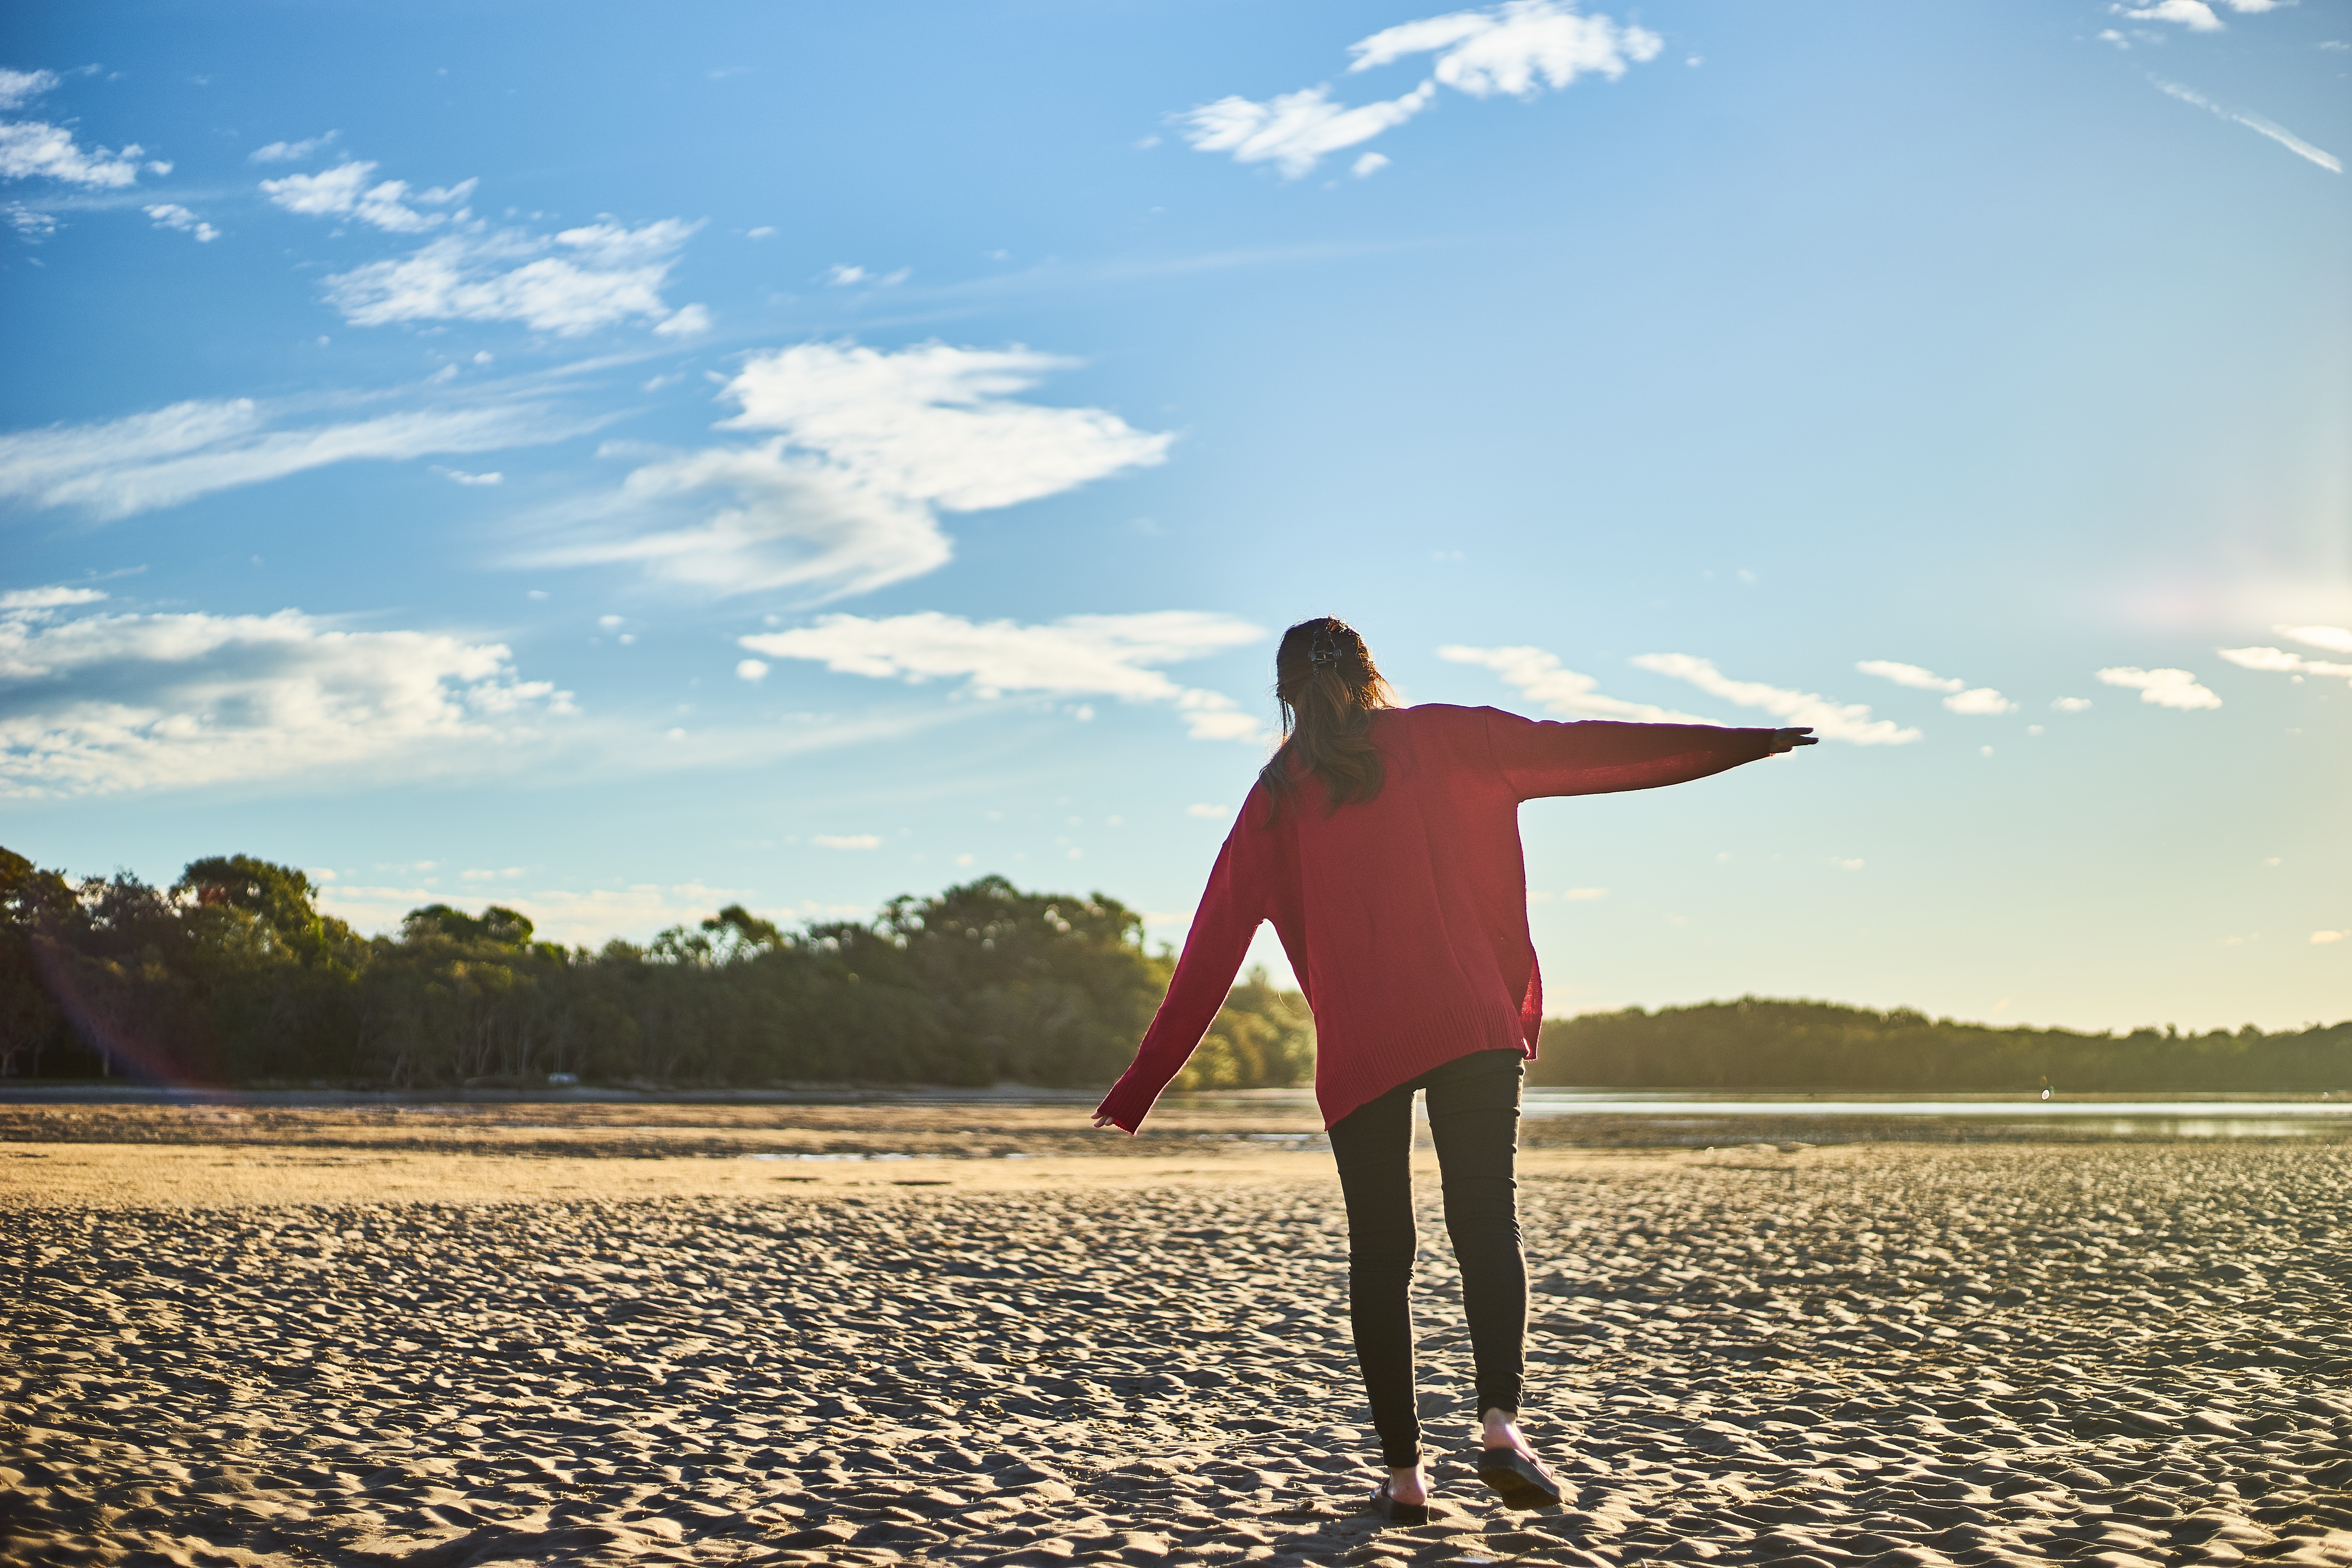
beach, landscape, sea, water, forest, sand, ocean, horizon, person, girl, sun, woman, sunset, sunlight, morning, wave, summer, vacation, tourist, female, model, traveler, island, jogging, seashore, body of water, trees, outdoors, sunny, relaxation, daylight, physical fitness